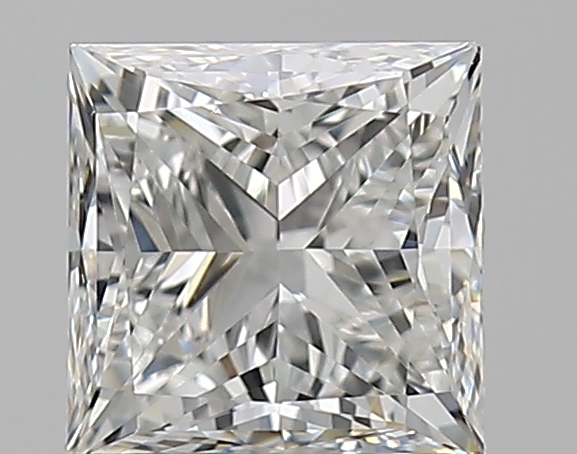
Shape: princess
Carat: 0.7
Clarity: VS1
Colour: H
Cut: VG
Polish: EX
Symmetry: GD
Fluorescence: N
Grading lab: GIA
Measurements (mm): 4.64 x 4.63 x 3.46